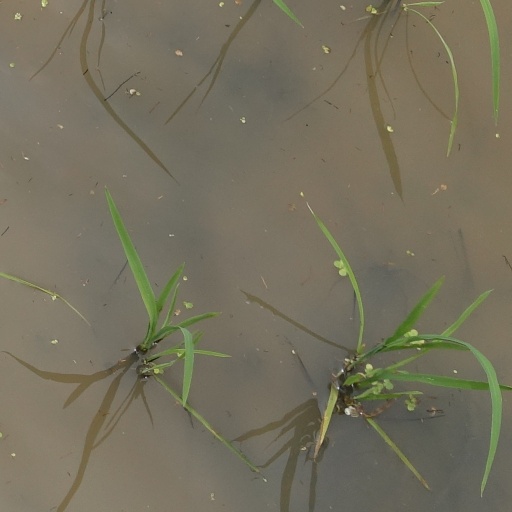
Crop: rice